Liudmyla Buimister

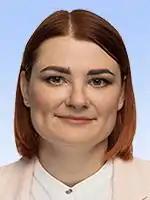
Official portrait, 2019

Liudmyla Anatoliivna Buimister (born 5 November 1985) is a Ukrainian politician currently serving, as a People's Deputy of Ukraine from Ukraine's 223rd electoral district, located in western Kyiv, since 2019. Elected as a member of the Servant of the People, she is currently an independent.